John Moyse

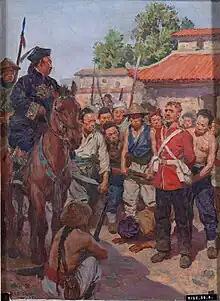
"Private John Moyse, The 3rd (East Kent, The Buffs) Regiment of Foot, refusing to kow-tow before the Tartar Mandarin Tsan-koo-lin-sin, 1860"

Private John Moyse was a British soldier of the 3rd (East Kent) Regiment who according to popular legend was captured by Chinese soldiers during the Second Opium War and later was executed for refusing to prostrate himself before the Chinese general. This alleged act of defiance was later immortalised in "The Private of the Buffs", a poem by Sir Francis Hastings Doyle.